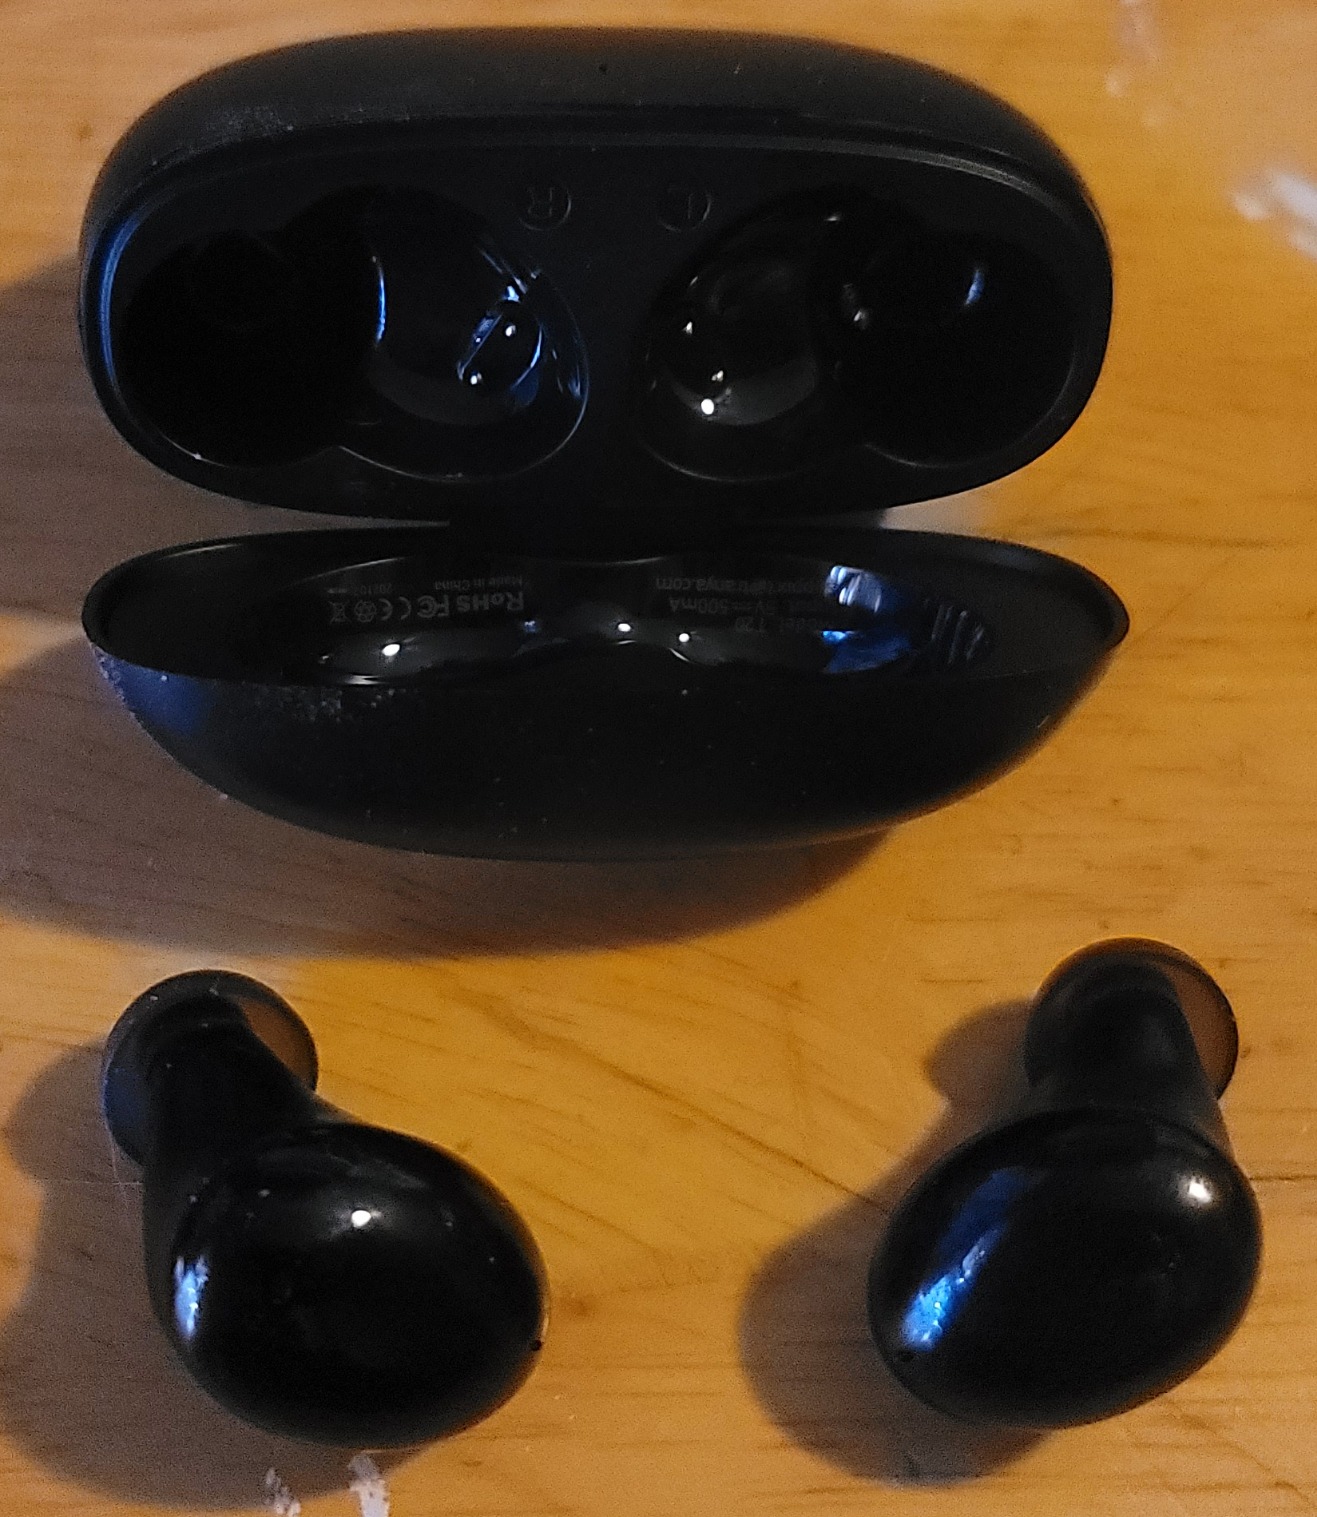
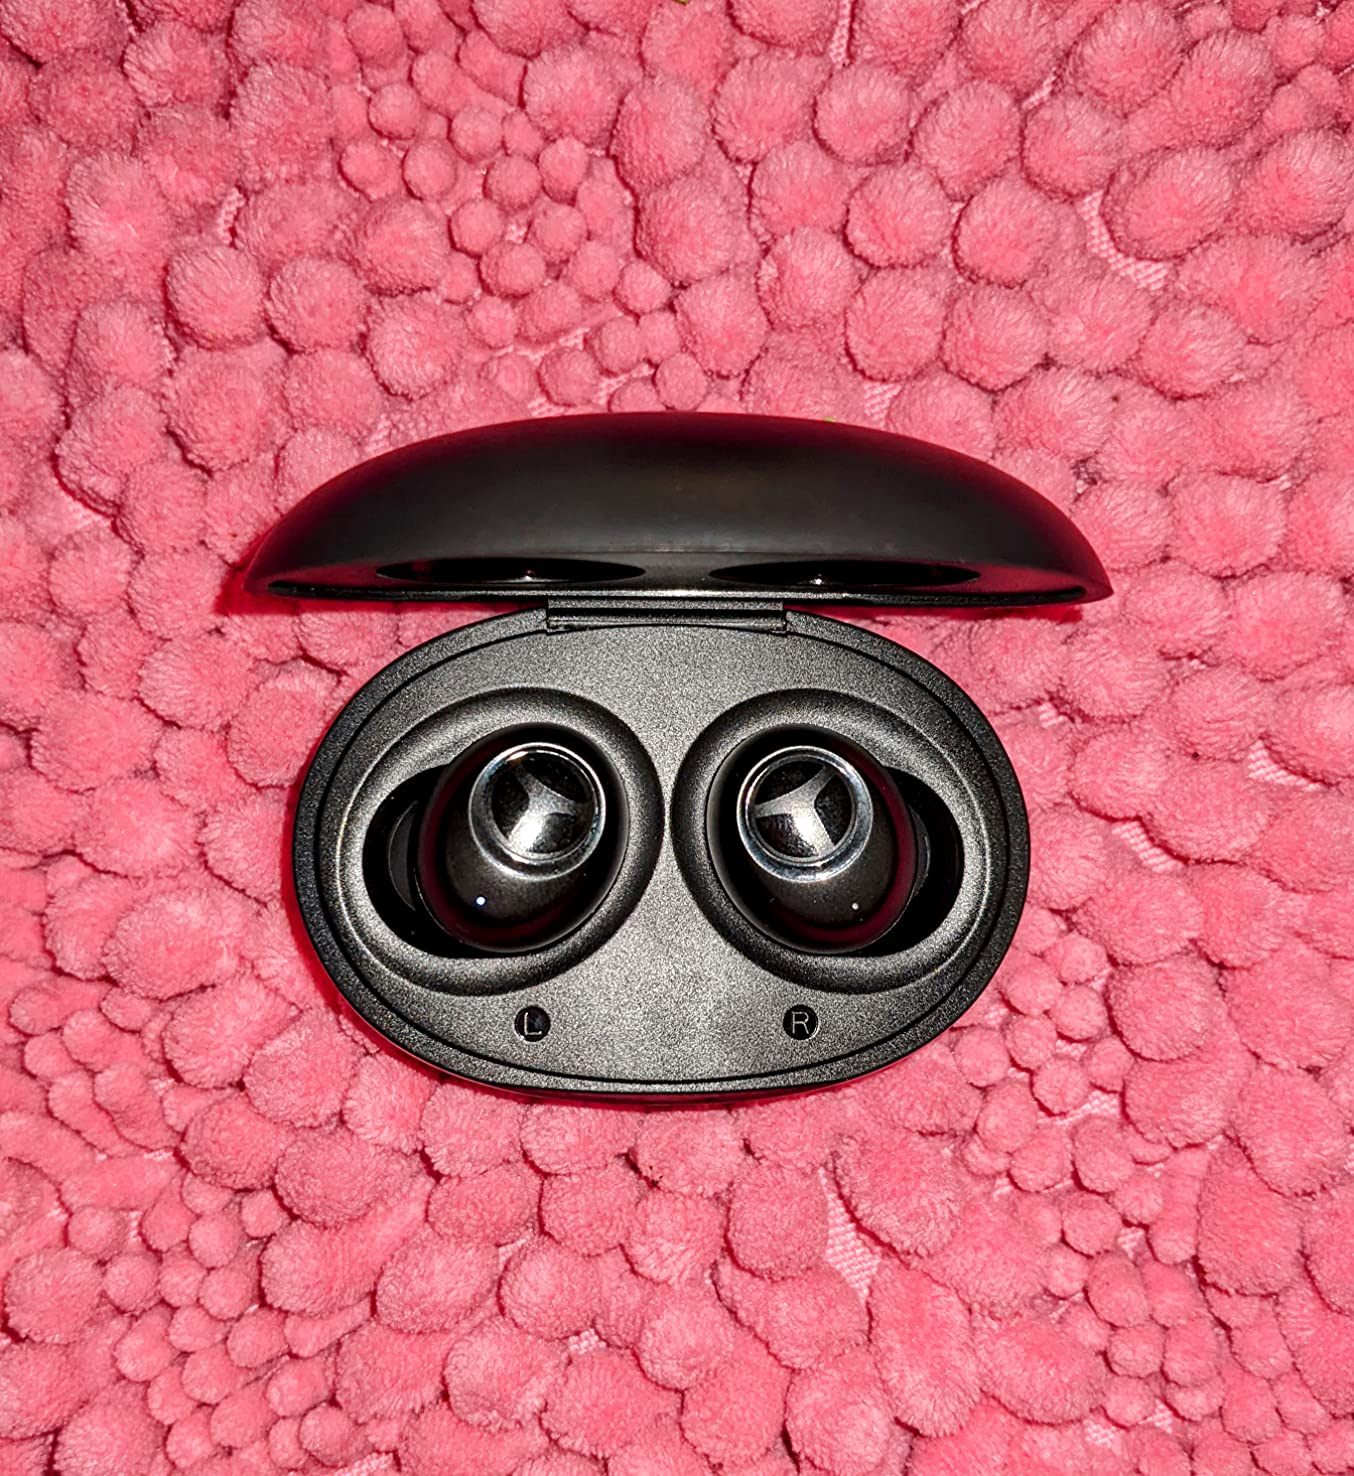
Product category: earbuds
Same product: no